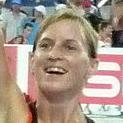
Age: 23